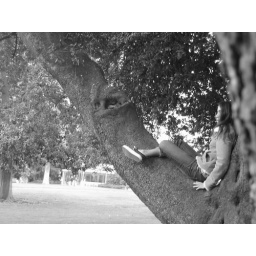
girl in tree